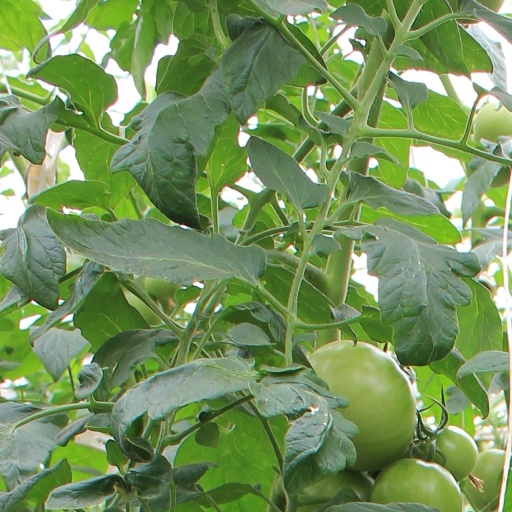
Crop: tomato